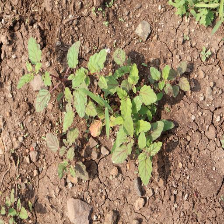
Weed species: Punarnava _(Boerhaavia diffusa)